John Pearson Soda Works

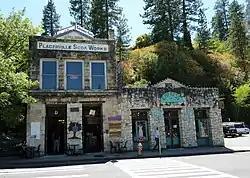

The John Pearson Soda Works, also referred to as the Placerville Soda Works, is a historic rustic vernacular Victorian brick building in Placerville, El Dorado County, California. The building, in the Gold Country region, was placed on the National Register of Historic Places (NRHP) on December 12, 1985. The building housed the Cozmic Café coffee shop and venue from 2003 until 2018.